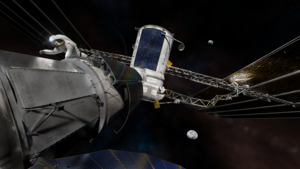
Next Space Technologies for Exploration Partnerships, généralement désigné par son acronyme NextSTEP, est un programme de l'agence spatiale américaine, la NASA, dont l'objectif est de développer les capacités de son programme spatial habité en ayant recours à des partenariats avec l'industrie. Les sociétés sélectionnées doivent participer dans des proportions variables au financement des recherches. Le programme consiste à des travaux de recherche appliquée sur des sujets choisis par l'agence spatiale. Les partenaires industriels sont sélectionnés par la NASA à partir des réponses apportées à des appels à propositions de l'agence spatiale. La première implémentation du programme NextSTEP-1 a abouti en avril 2015 à la sélection de 12 sociétés qui ont réalisé des études sur l'habitat, la propulsion et les nano-satellites. NextSTEP-2 porte sur la conception d'un module d'habitation pour l'espace profond, d'un équipement d'utilisation des ressources in situ et d'un vaisseau permettant à un équipage d'atterrir sur la Lune pour le programme Artemis. Le budget alloué pour le programme se monte à quelques dizaines de millions US$ par an.